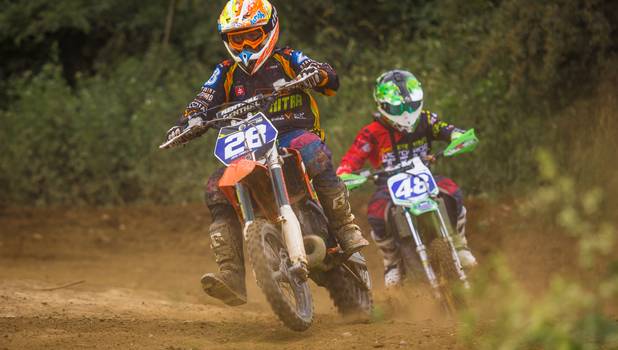
Label: No Watermark